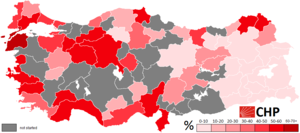
Les élections municipales turques de 2019 se sont tenues le 31 mars 2019 en Turquie afin d'élire 20 500 conseillers municipaux et 1 251 conseillers provinciaux ainsi que 30 maires métropolitains et 1 351 maires de districts municipaux.